The Clachan

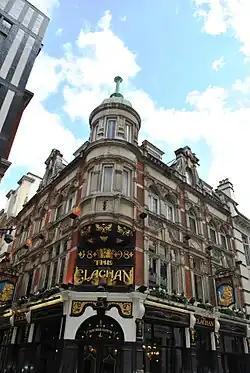
The Clachan

The Clachan is a public house at 33 Kingly Street, London W1.